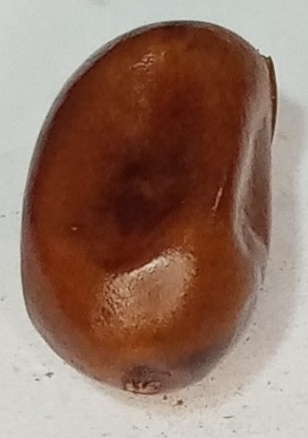
Variety: fasli-toto
Size: small
Grade: grade-1